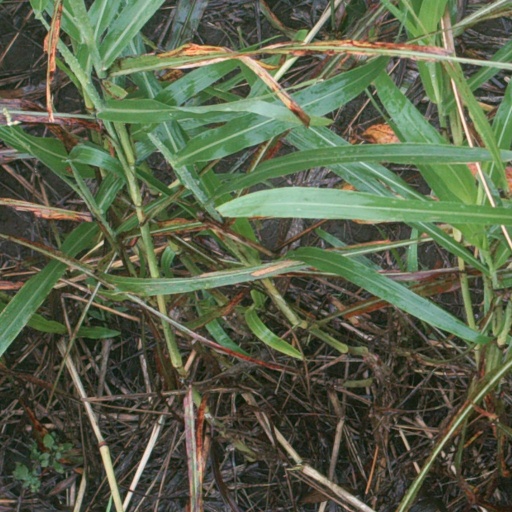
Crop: sorghum